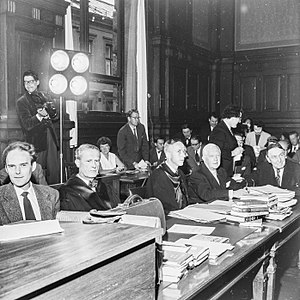
Sangen om den røde rubin
Behandlingen af ankesagen i Norges Høyesterett  den 9. maj 1958. Fra venstre: Agnar Mykle, advokaterne Johan Bernhard Hjort og Knut Blom, forlæggeren Harald Grieg og Francis Bull
Sangen om den røde rubin er en roman af Agnar Mykle. Bogen blev udgivet i 1956 og er Mykles mest kendte roman. Den er en fortsættelse af forfatterens forrige bog, Lasso rundt fru Luna.